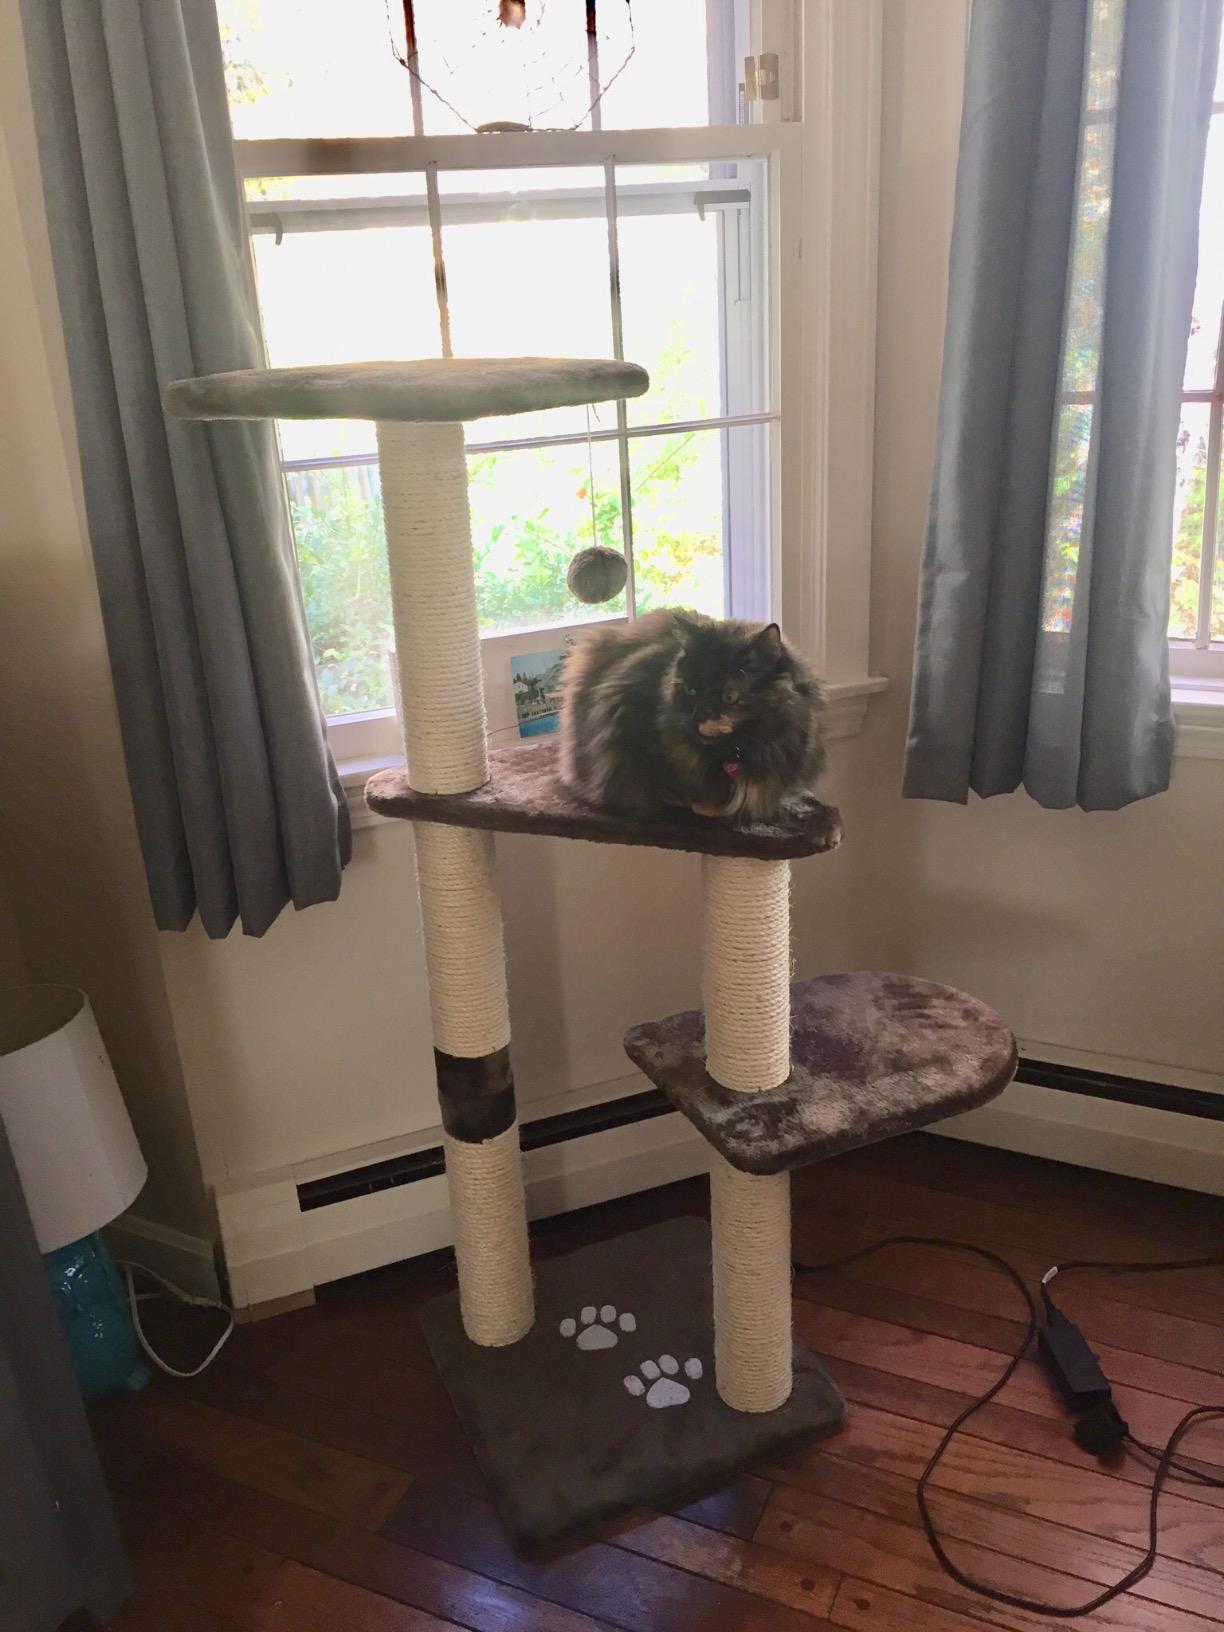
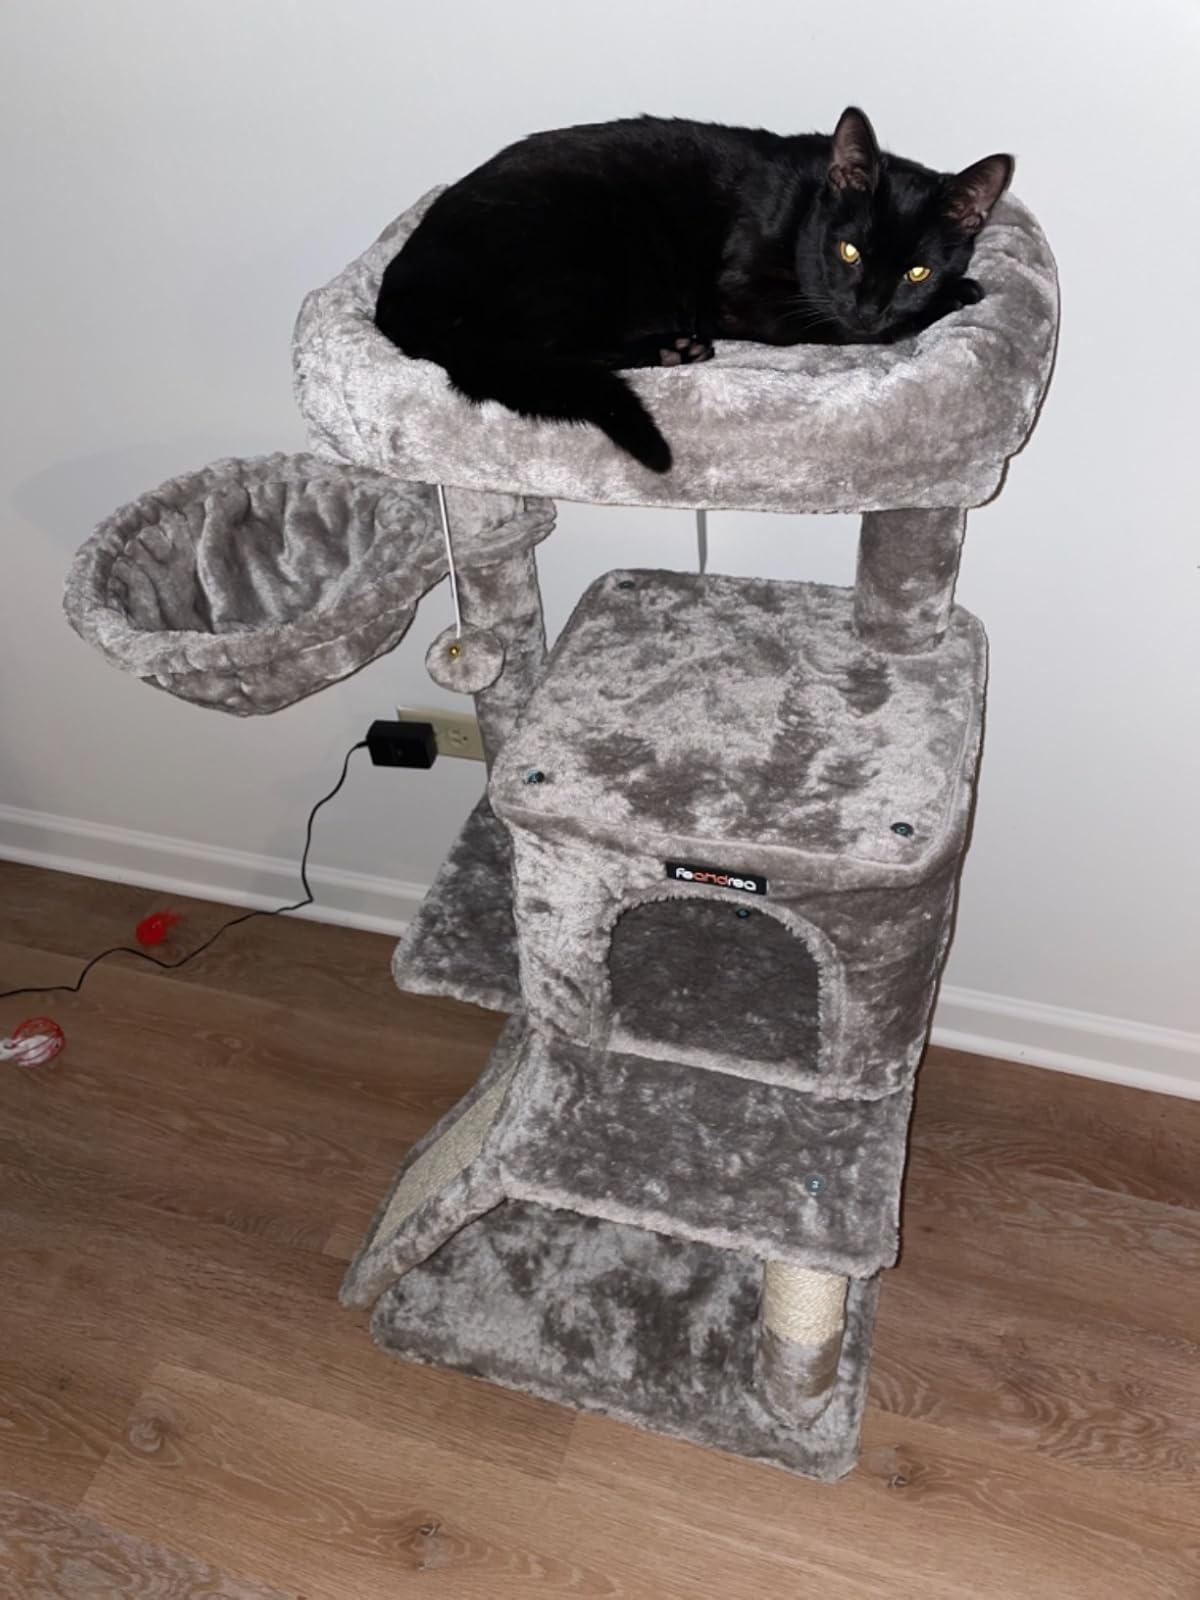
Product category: items_cat tree
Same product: no